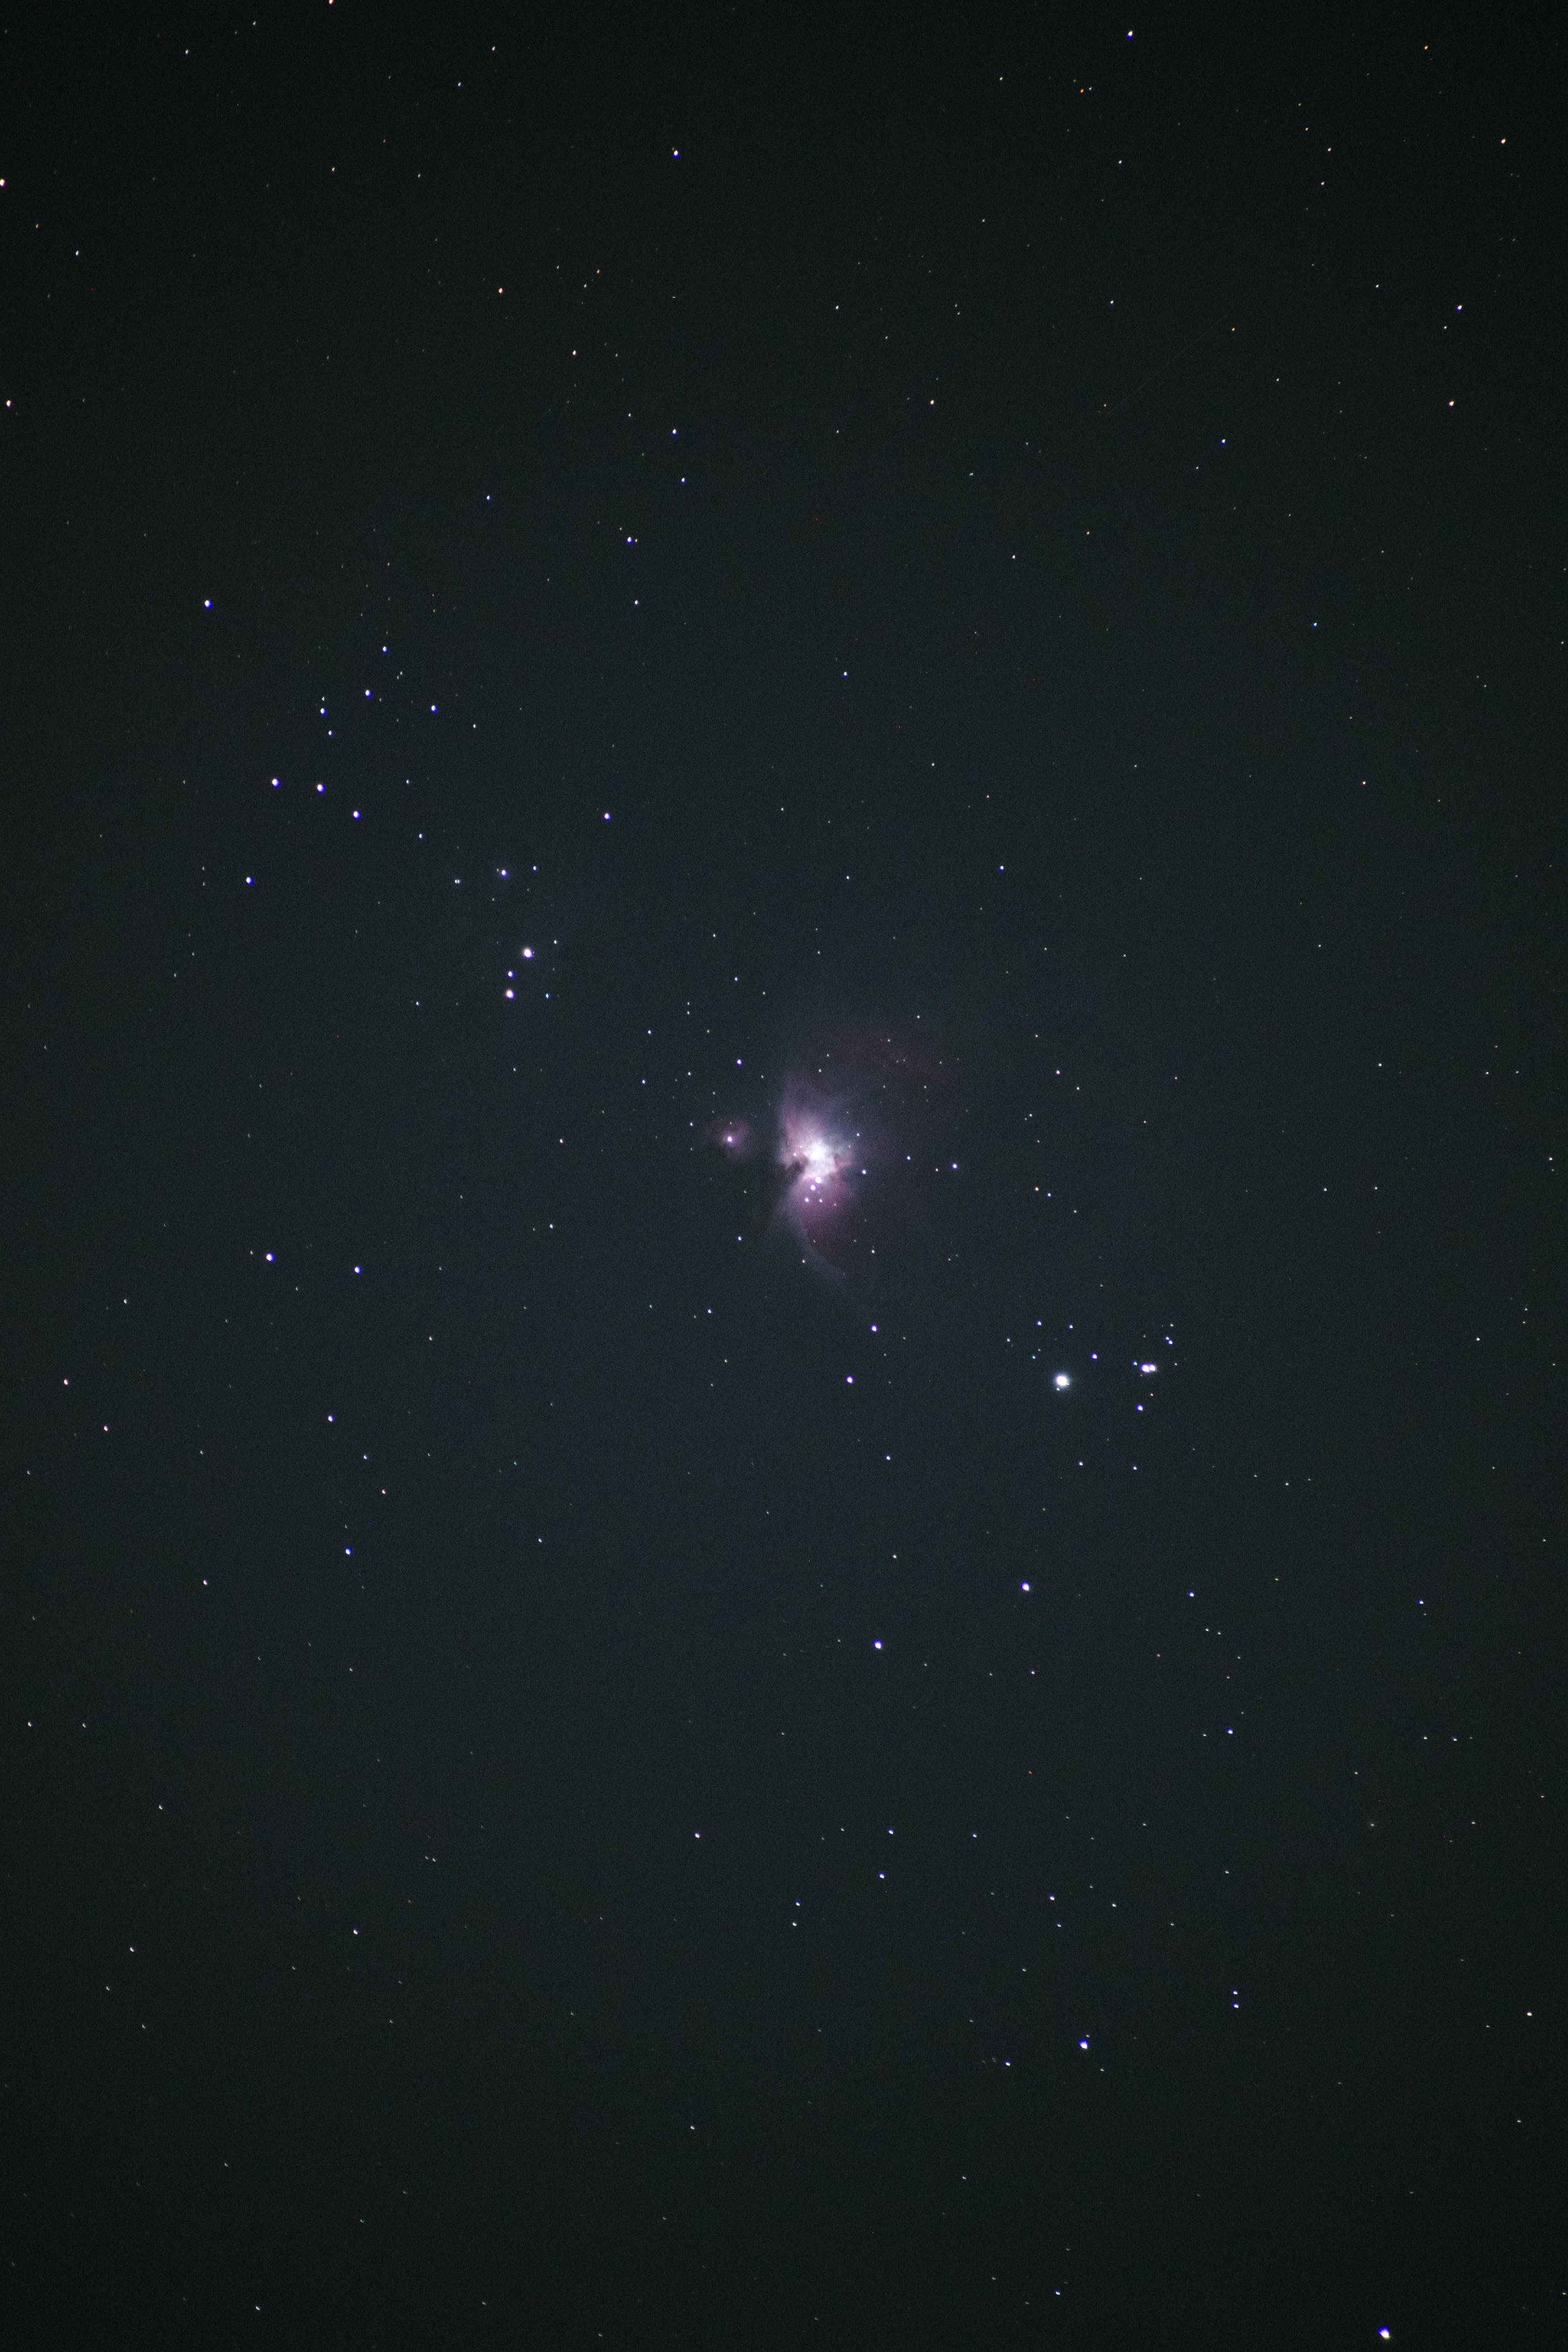
sky, astronomical object, science, star, galaxy, electric blue, space, midnight, constellation, astronomy, event, darkness, celestial event, universe, outer space, night, moon